Sun Wukong

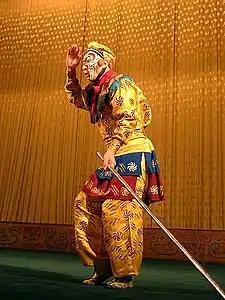
Depiction of the Forbidden Temple's Sun Wukong as depicted in a scene in a Peking opera

According to "Journey to the West", Sun Wukong is born from a strong magic stone that sits atop the Mountain of Flowers and Fruit. The stone is said to receive the nurture of heaven (yang), which possesses a positive nature, and earth (yin), which possesses a negative nature, and thus is able to produce living beings, according to Taoist philosophies. The stone develops a magic womb, which bursts open one day to produce a stone egg about the size of a ball.